Alasdair mac Mhaighstir Alasdair

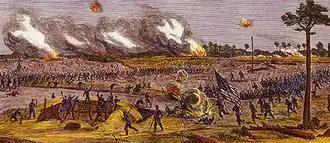
The Storming of Fort Blakeley.

The moderate Campbells will be welcomed aboard the Ark's decks after being purged of their Whiggery by swallowing a heavy dose of seawater. Redcoats from the Campbell of Argyll Militia, on the other hand, are to be tied with millstones and thrown overboard.